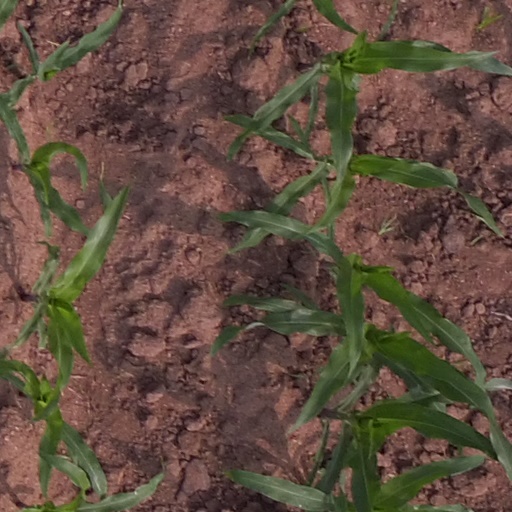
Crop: maize; corn